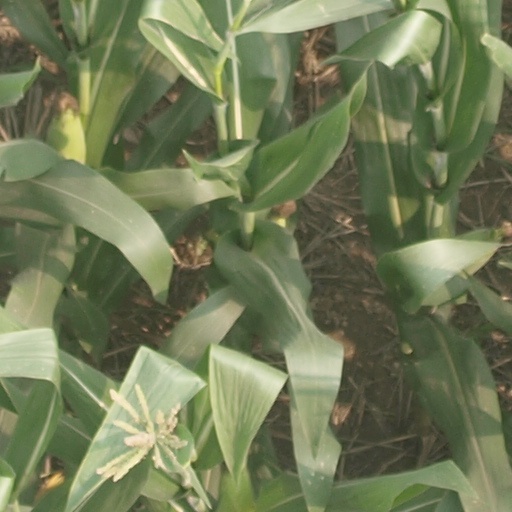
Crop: maize; corn